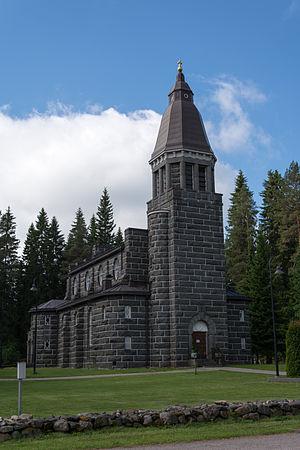
Konnevesi est une municipalité du centre de la Finlande, dans la région de Finlande-Centrale et la province de Finlande occidentale.